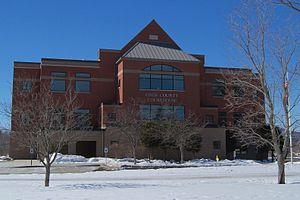
Le comté de Coös [koɔs̪], en anglais : Coös County, est un comté situé dans l'extrême nord de l'État américain du New Hampshire. Son siège est la ville de Lancaster. Selon le recensement de 2010, sa population est de 33 055 habitants, estimée, en 2017, à 31 634 habitants. Avec 10,97 % de personnes parlant français à la maison, c'est le comté le plus francophone de l'État.